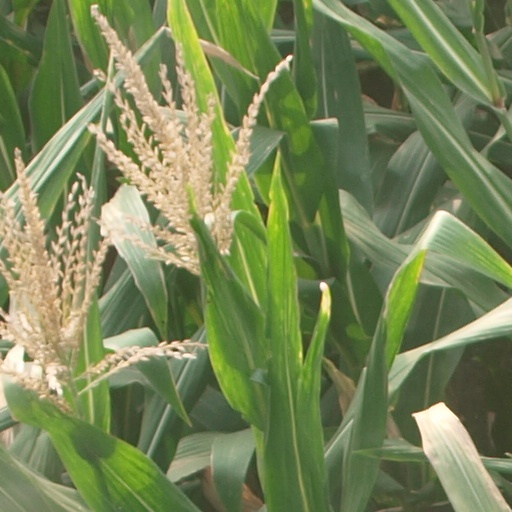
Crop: maize; corn